Remi Matsuo

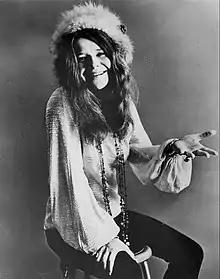
Matsuo's voice was dubbed the "second coming of Janis Joplin".

Matsuo is known for her husky vocals, and has been said to have a "once in a decade voice". Her voice is frequently compared to that of Janis Joplin. However, she is not a particular fan of Joplin and this comparison and the subsequent assumption that she was influenced by her because she covered one song for a commercial bothered Matsuo until Kamemoto convinced her it was a positive thing. Due to her unique voice, Matsuo struggled with singing in primary school and junior high. But after noticing that John Lennon's voice had a rough quality to it in songs such as "Help!", she realized that her voice would suit rock music well. She has cited the Beatles, the Who, Led Zeppelin, Jimi Hendrix and Joni Mitchell as influences. Matsuo said that, although she loves old rock music, she does not want people to label Glim Spanky a nostalgic band and wants to convey that they are connected to the music of today. She has also said that while cool music is a prerequisite, she puts extreme importance on appearance and believes that being a rock star is 98% looks. A belief that she speculates is due to the influence of Shibuya-kei.